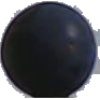
Label: blue_grape